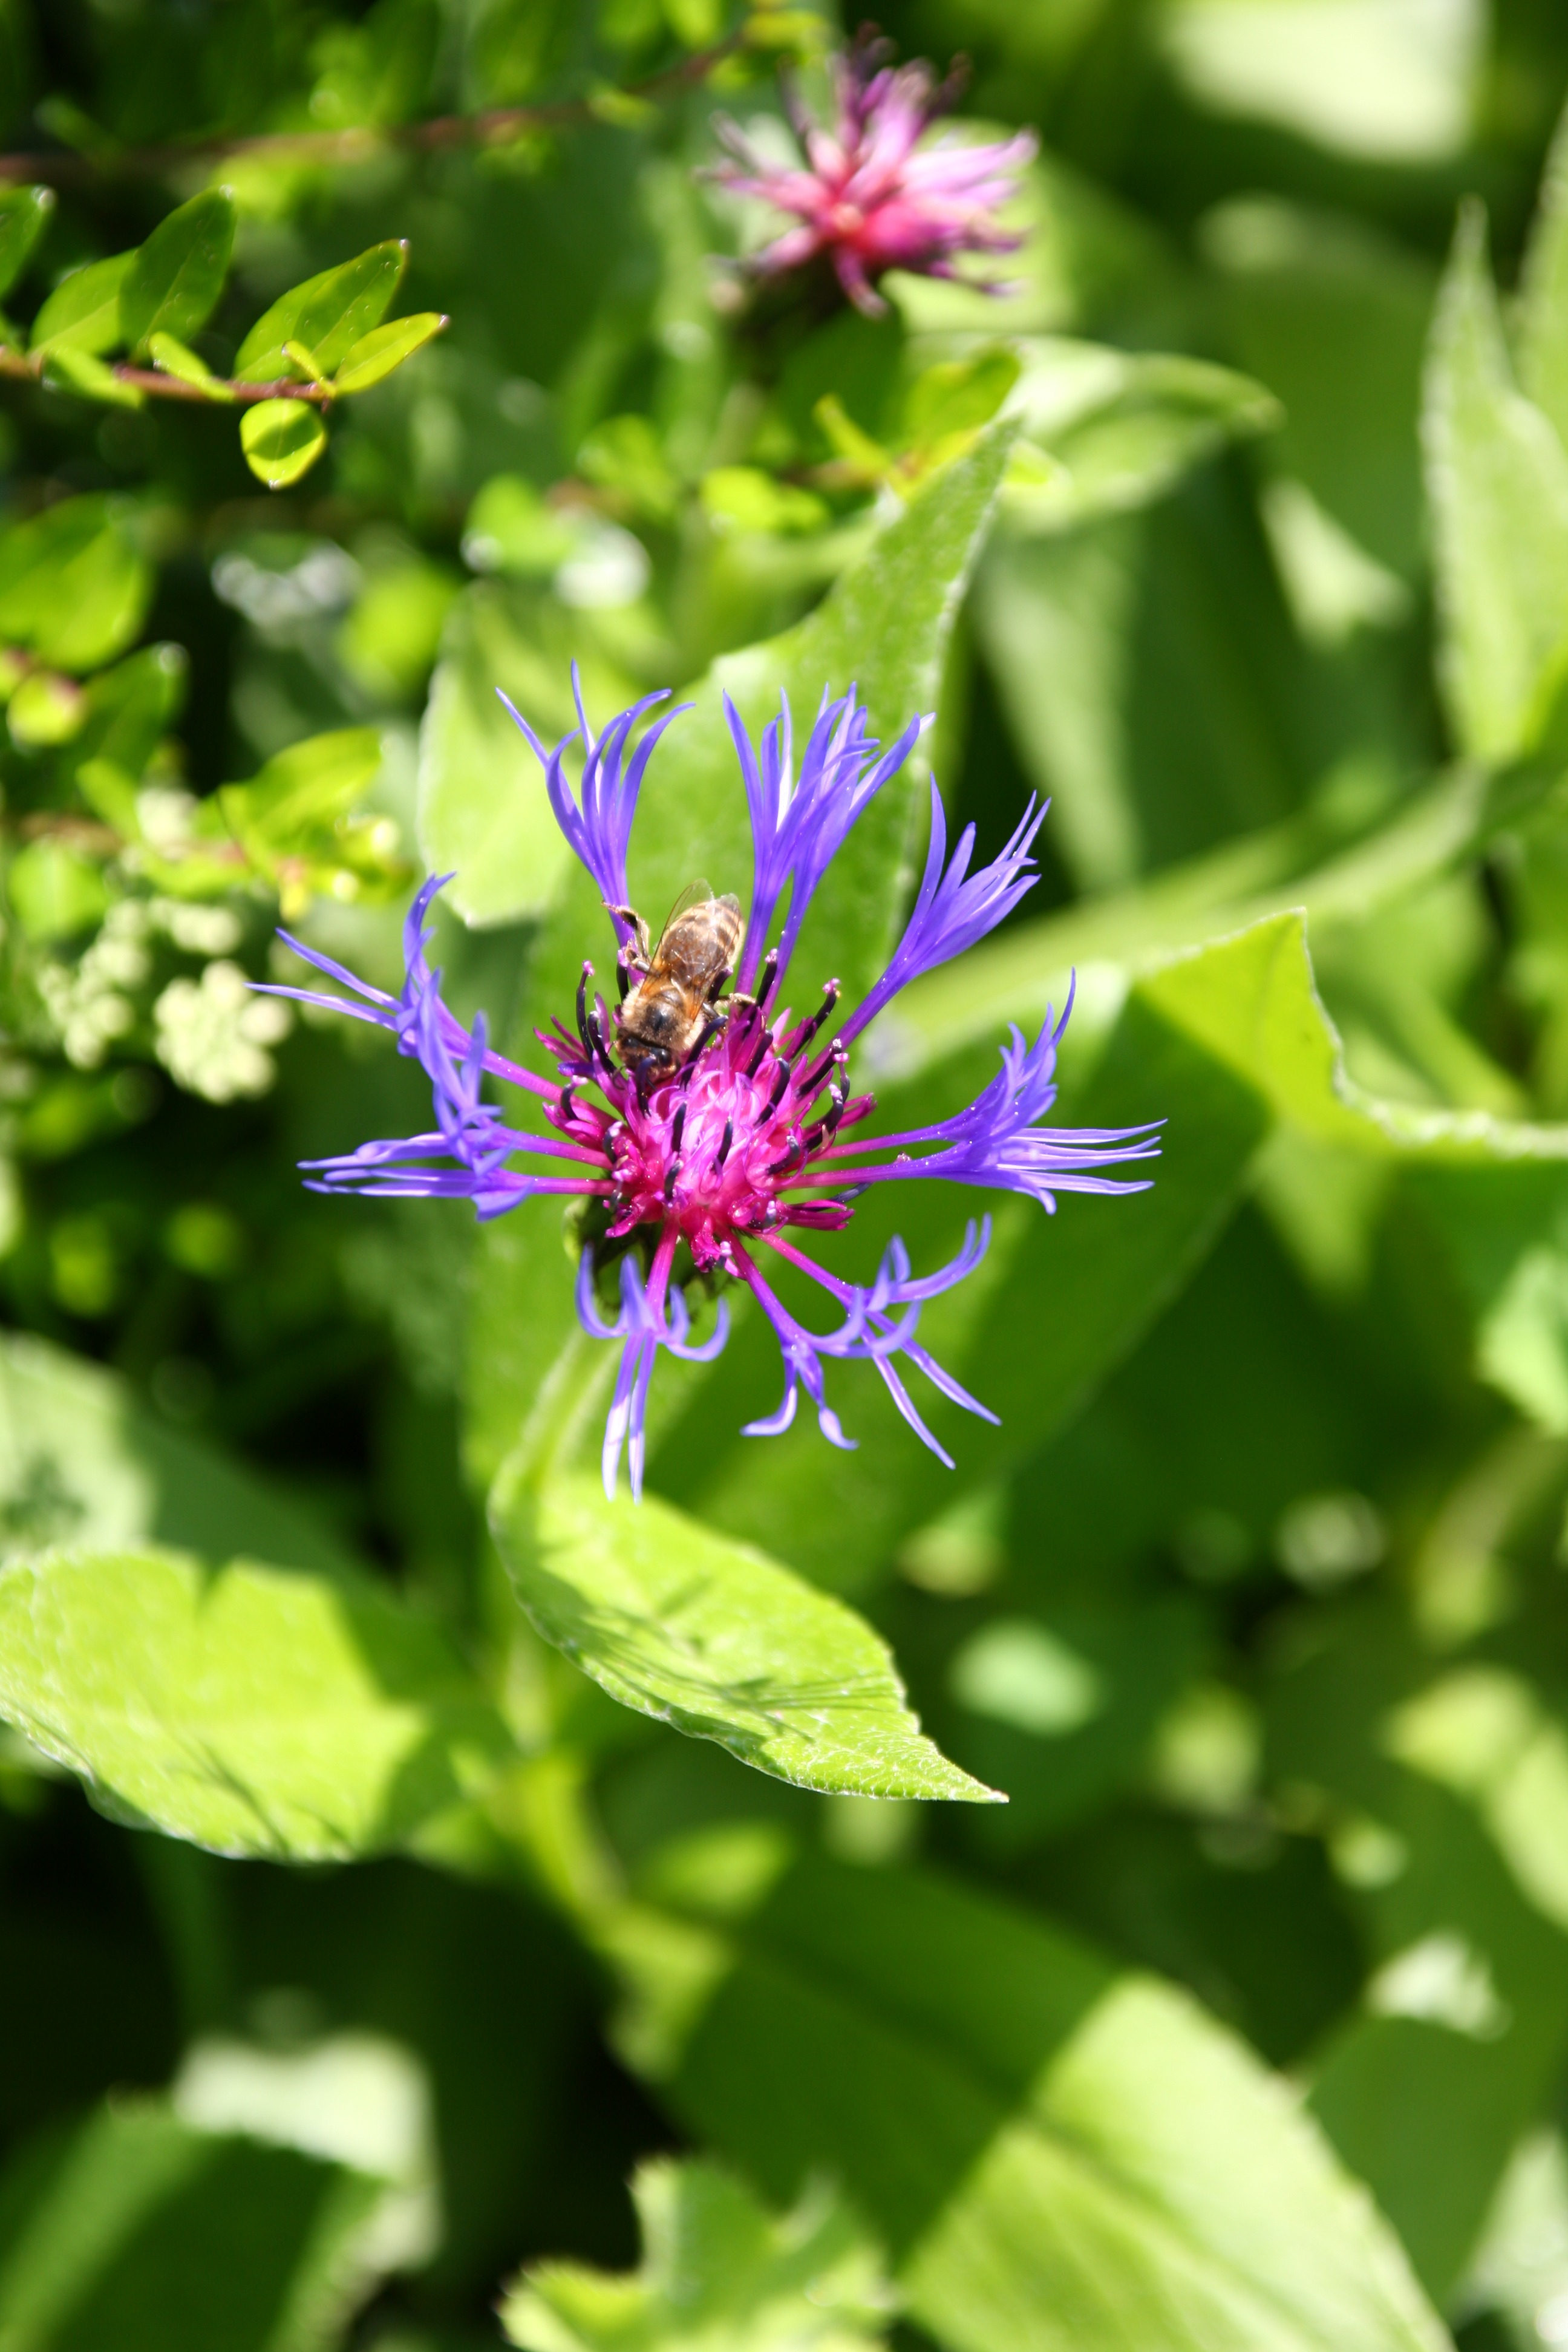
nature, blossom, plant, meadow, leaf, flower, purple, bloom, green, herb, produce, insect, macro, botany, blue, garden, close, flora, wildflower, flowers, pointed flower, violet, bee, thistle, macro photography, flowering plant, macro photo, land plant